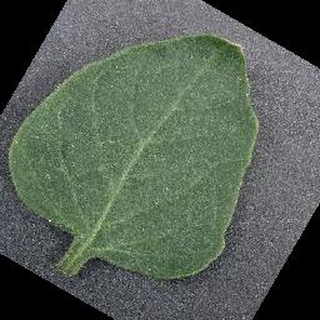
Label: healthy_tomato